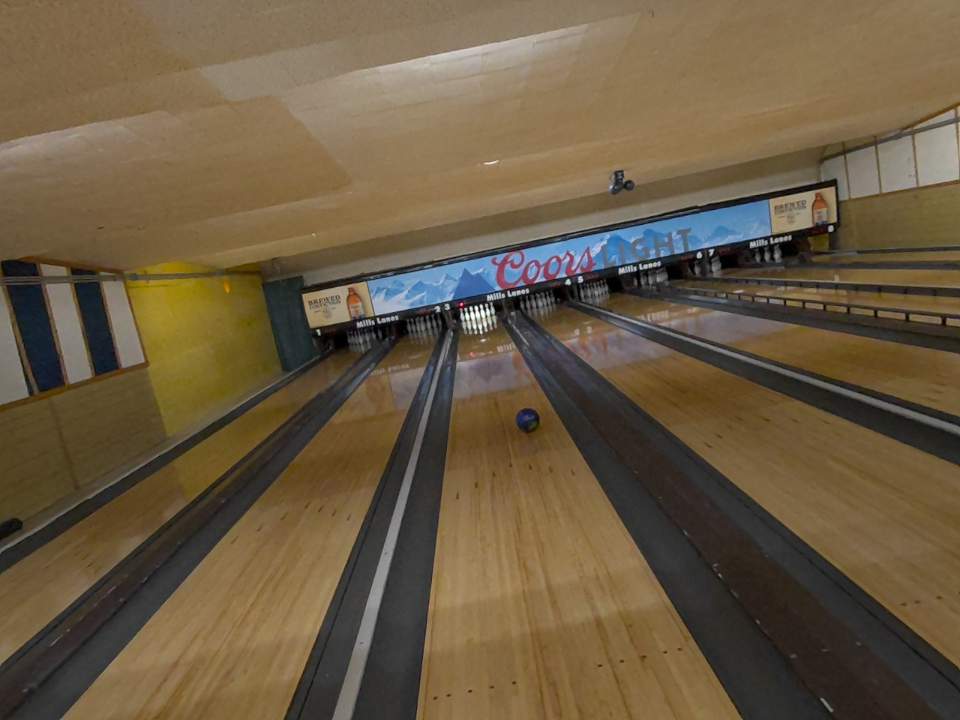
Object: bowling_ball